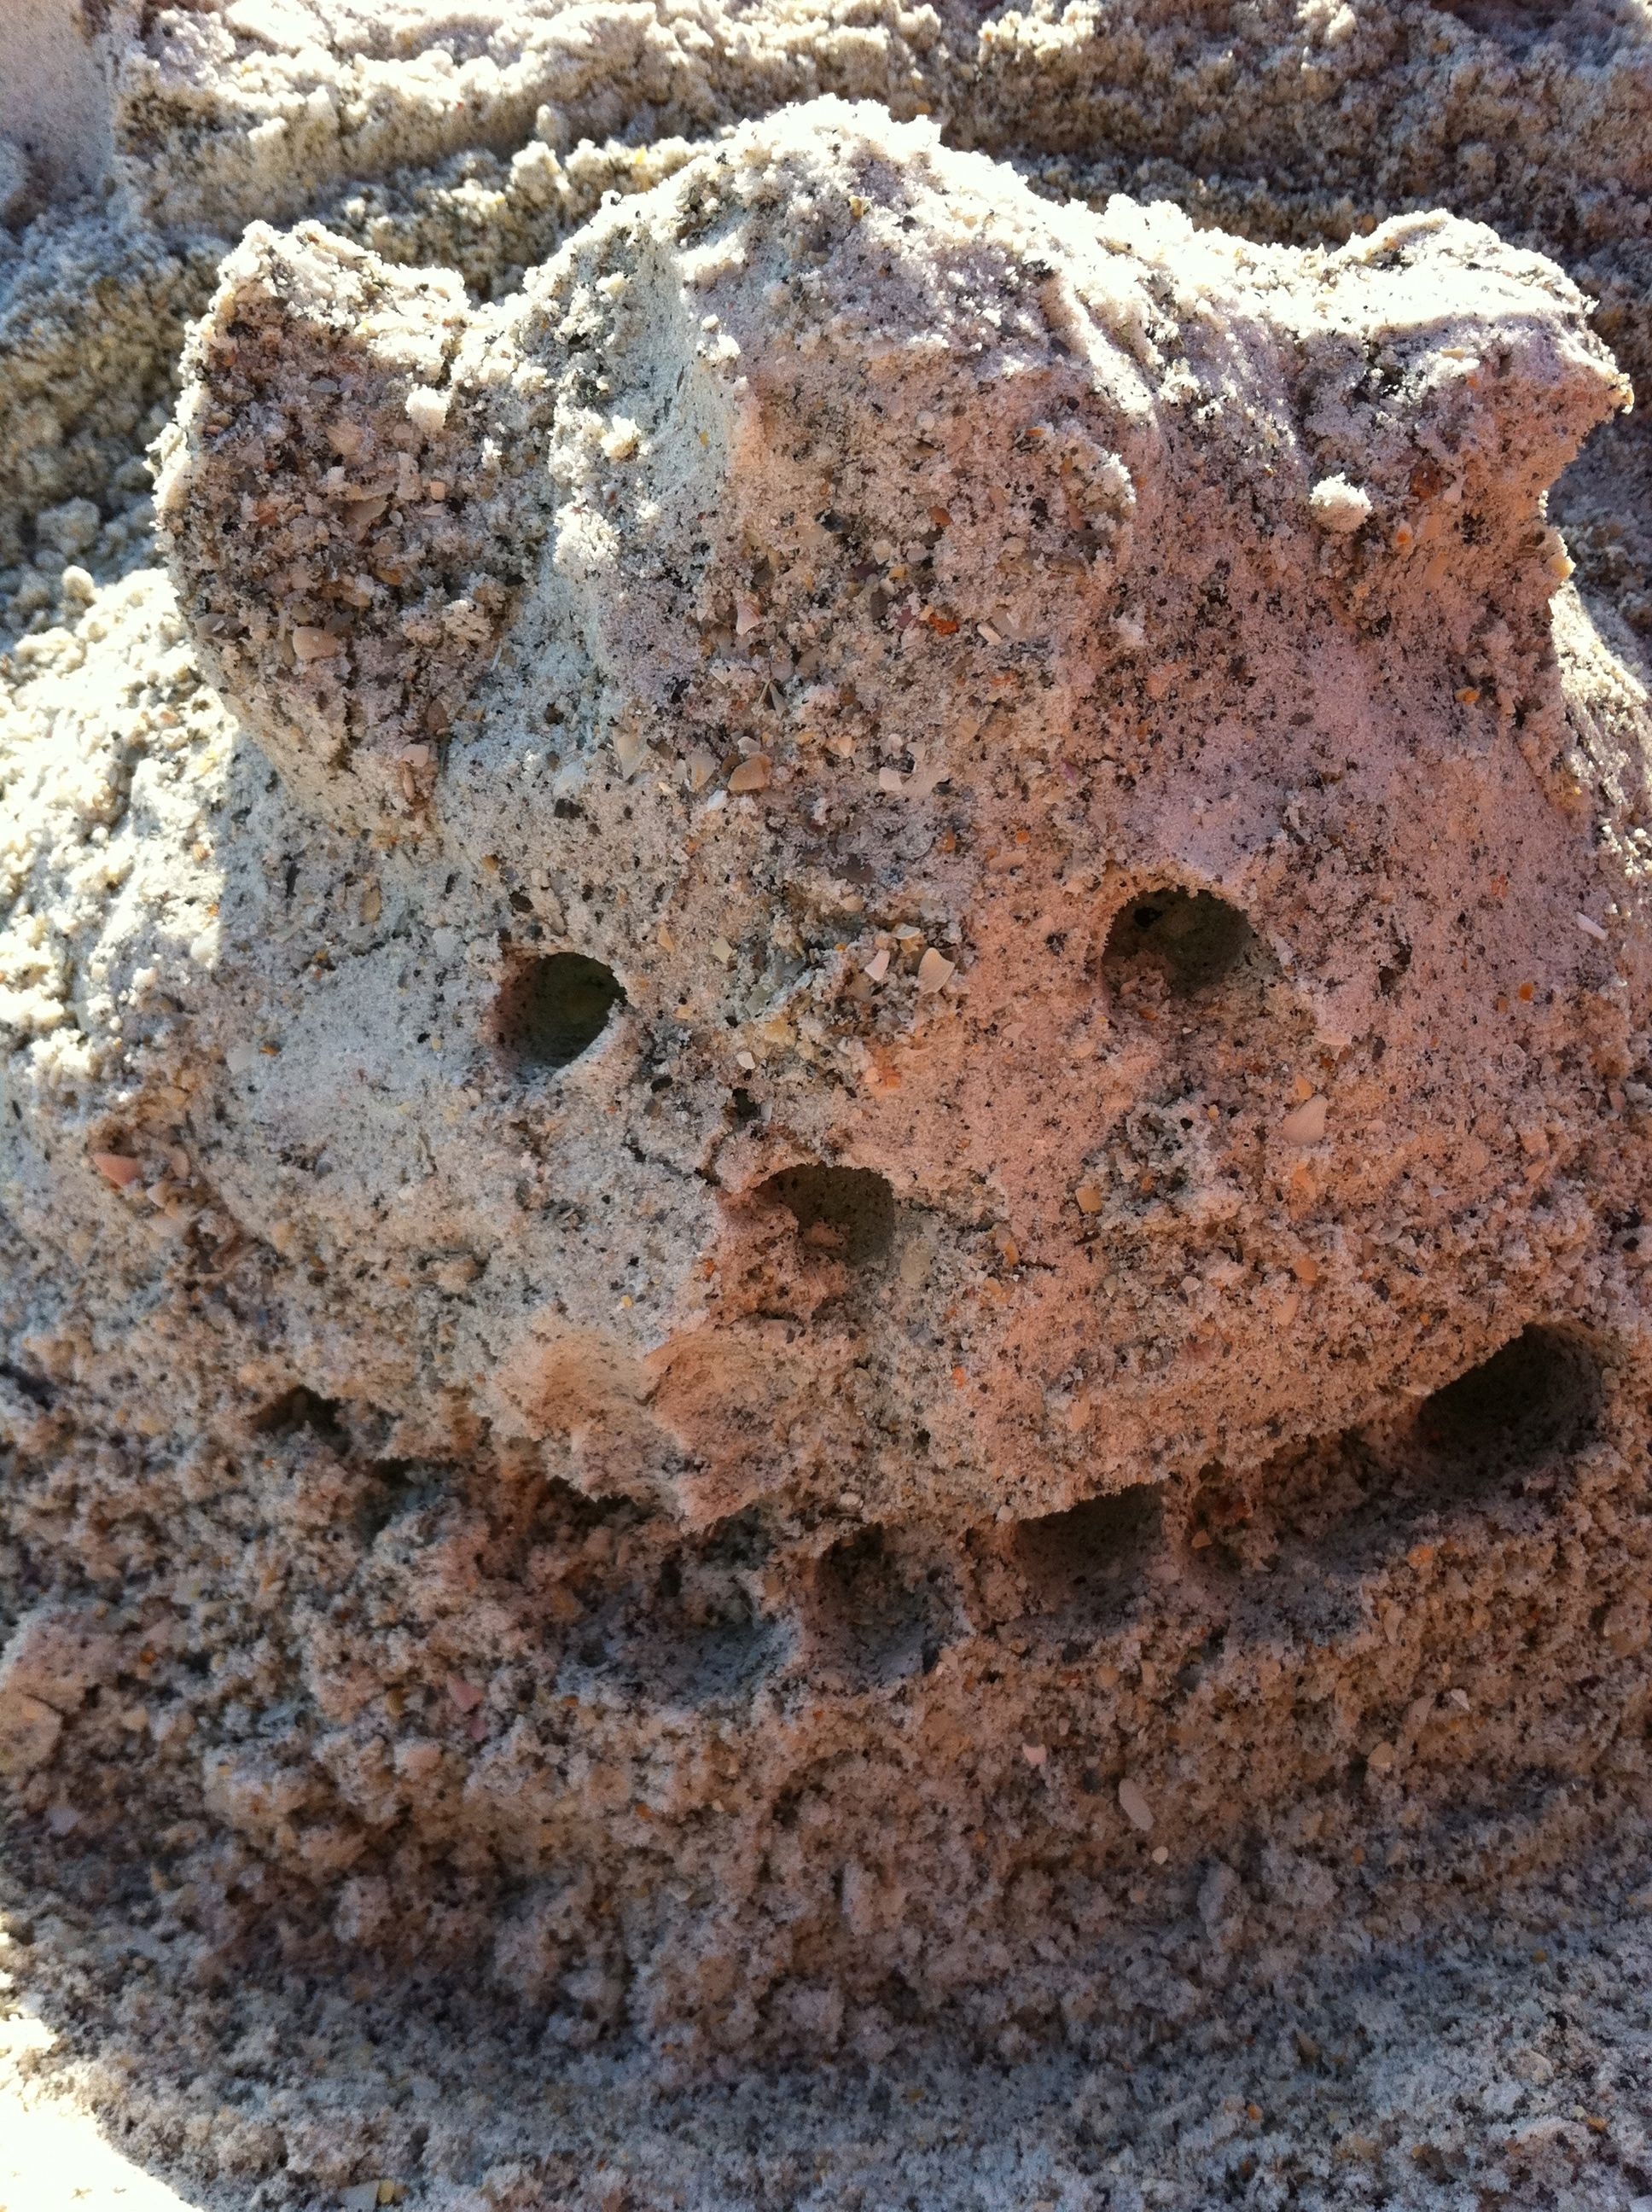
beach, coast, sand, rock, play, soil, castle, material, smile, sand castle, geology, igneous rock, ancient history